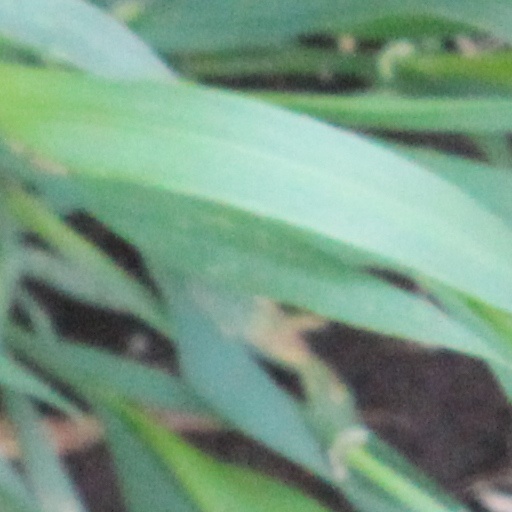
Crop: wheat